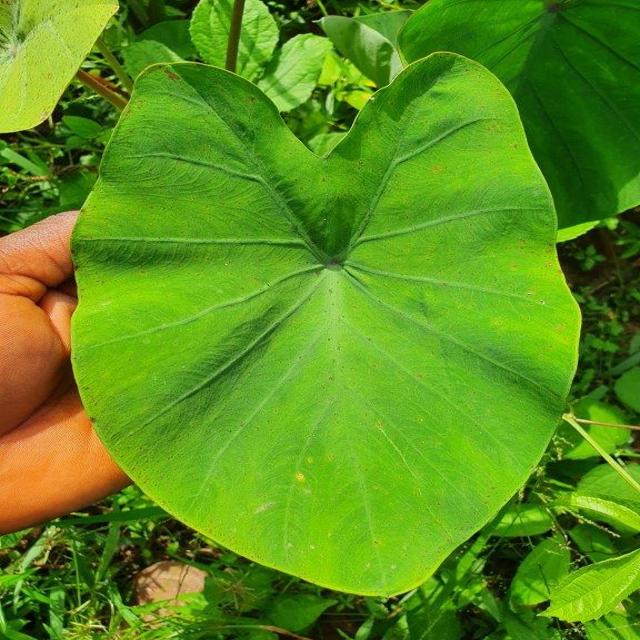
Label: Healthy